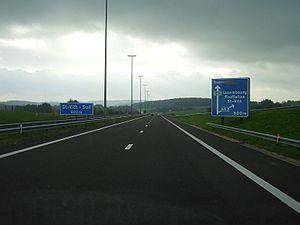
Route E421 au niveau de St-Vith en Belgique